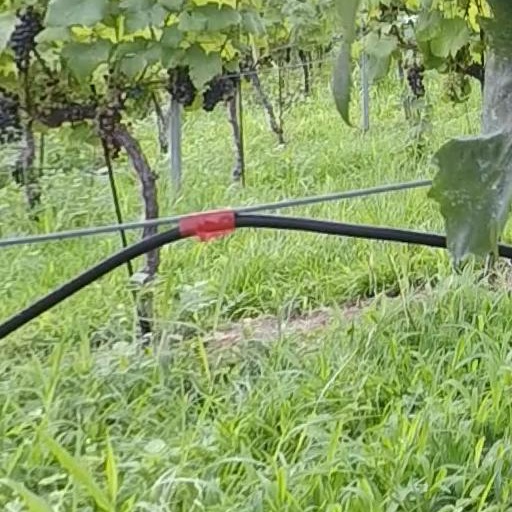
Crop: grape